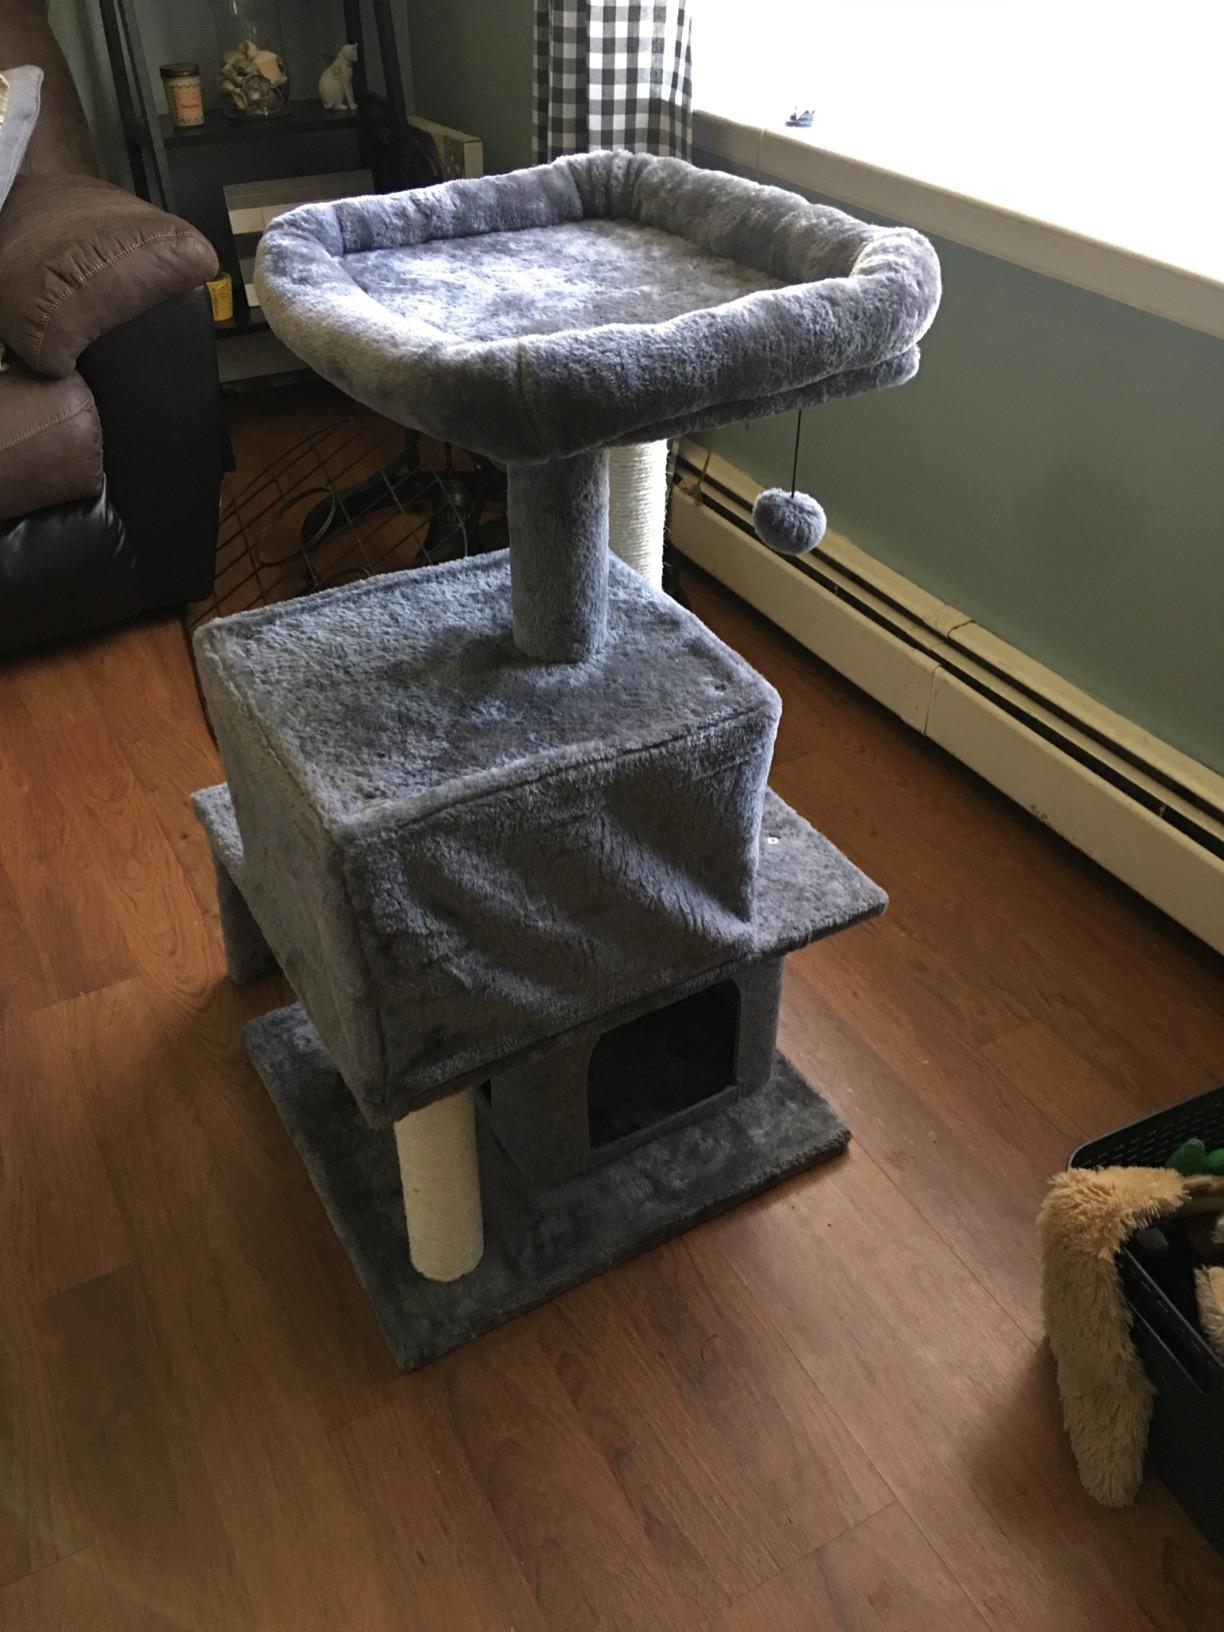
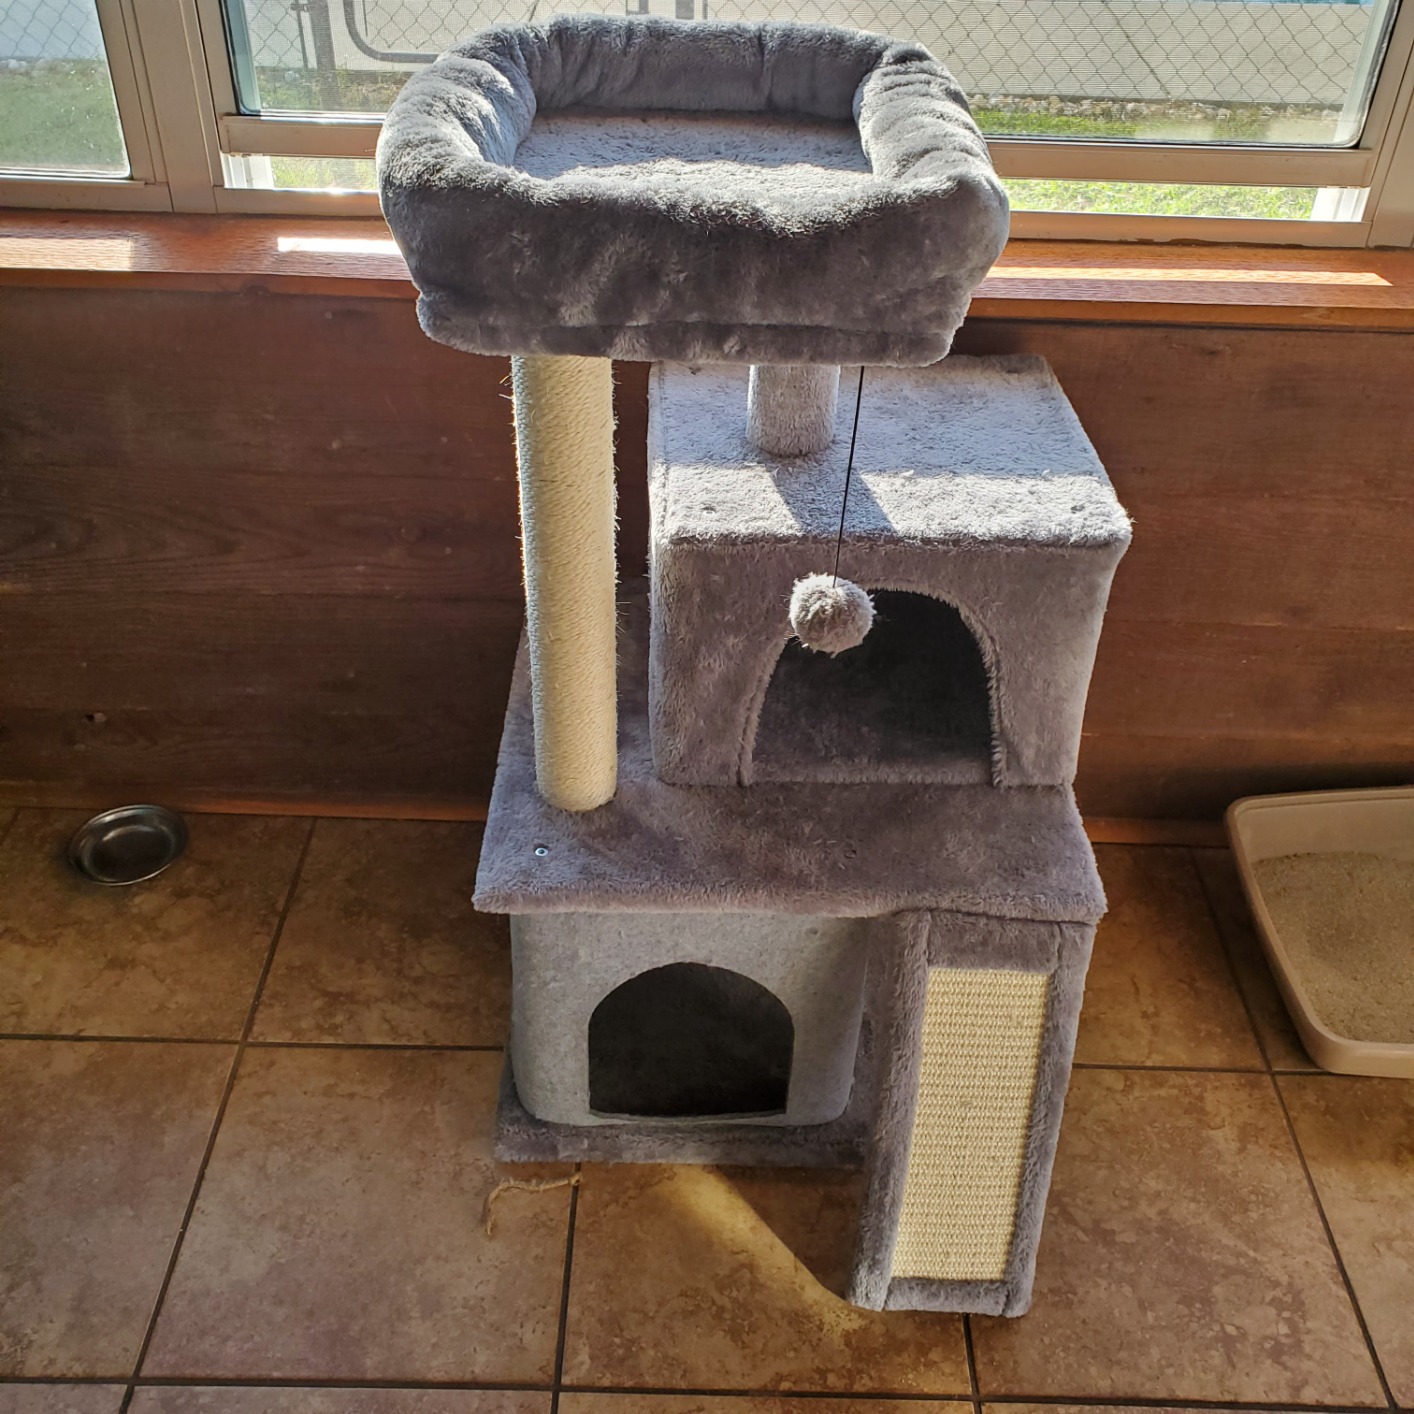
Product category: items_cat tree
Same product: yes